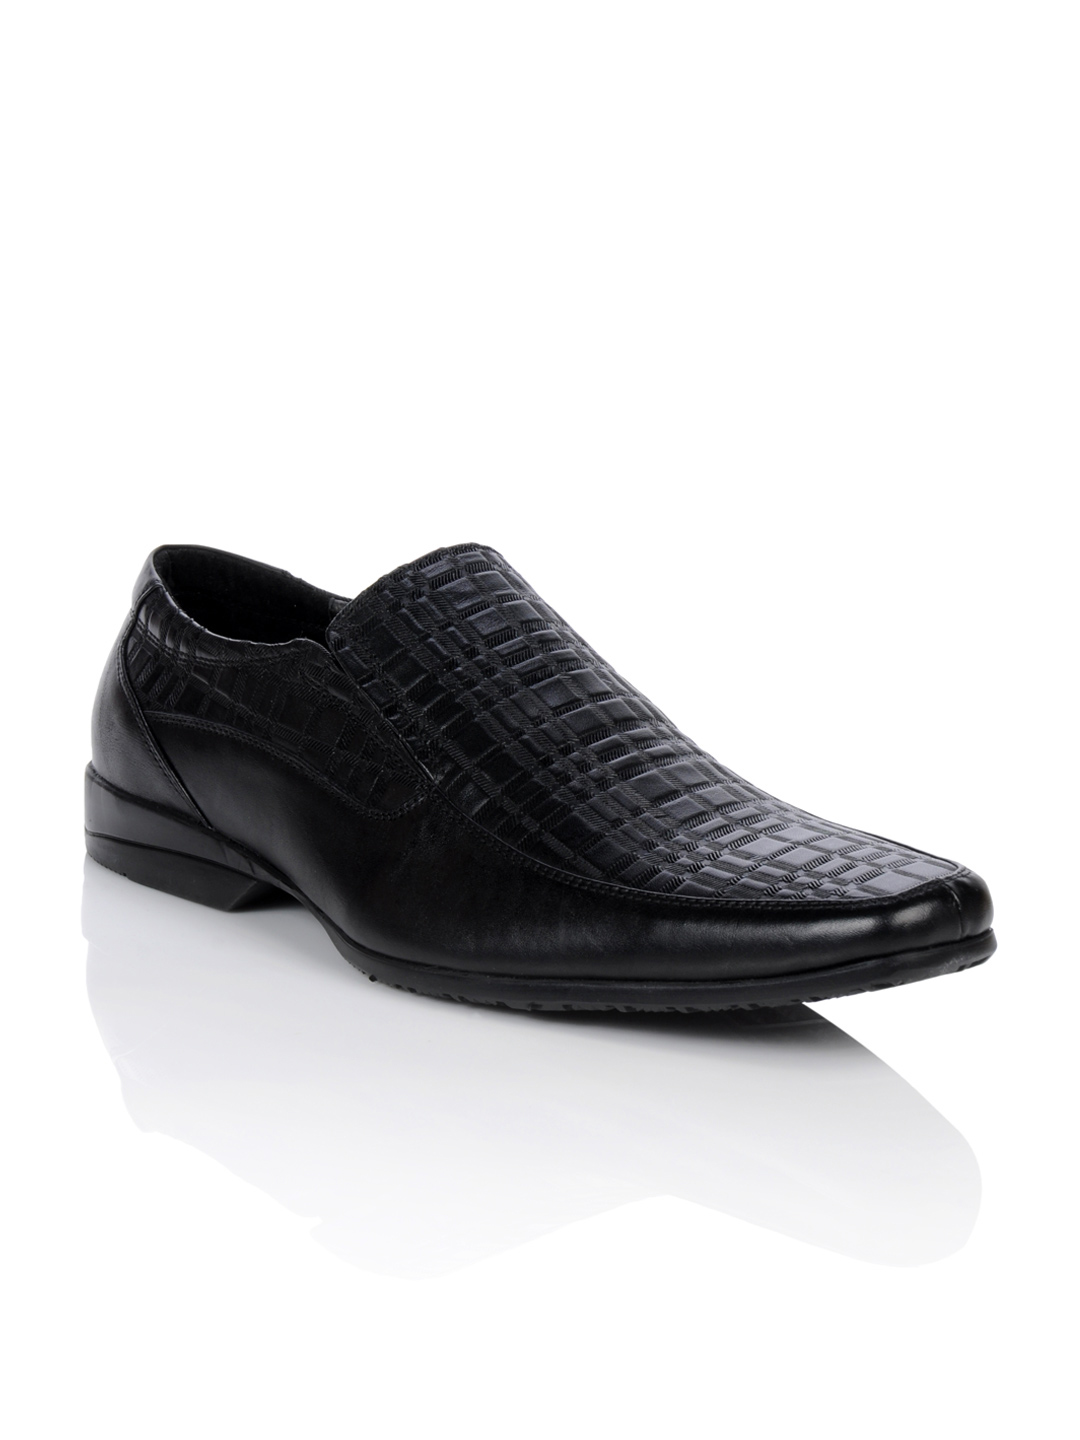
Homme Men Black Formal Shoes
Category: Footwear / Shoes / Formal Shoes
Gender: Men
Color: Black
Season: Summer 2012
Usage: Formal